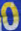
Number: 0